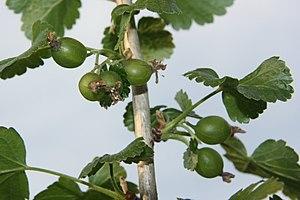
Fruits immatures de caseille.
La casseille ou caseille est le fruit du casseillier ou caseillier, un hybride entre le cassissier et le groseillier à maquereau : Ribes nigrum × Ribes uva-crispa.